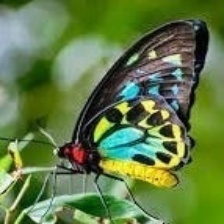
Species: CAIRNS BIRDWING